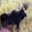
Label: deer